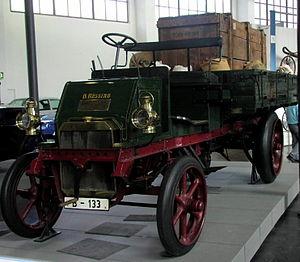
La société Büssing AG est un ancien constructeur allemand de camions et d'autobus, créé en 1903 par Heinrich Büssing dans la ville de Brunswick. L'entreprise est devenue assez rapidement un des plus importants constructeurs allemands de ces spécialités dans les années d'entre-deux-guerres. En 1971, la société est rachetée par son principal concurrents allemand, MAN SE.